Fernando Varela (Cape Verdean footballer)

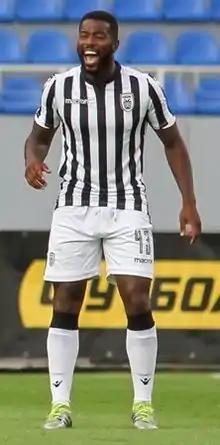
Varela playing with PAOK in 2016

On 23 July 2016, Varela, who had less than six months left on his contract, moved to the Super League Greece with PAOK FC for three years and a €1.4 million fee. He scored his first goal in the 2017–18 season on 12 February 2018, heading home in a 3–0 win against Athlitiki Enosi Larissa F.C. at the Toumba Stadium.